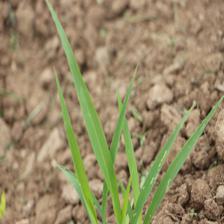
Label: Sorghum